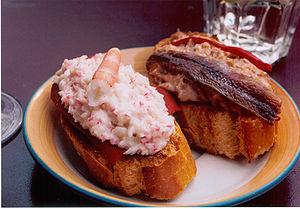
Un pintxo, ou pincho, est une tranche de pain sur laquelle on place une petite ration de nourriture. On retrouve cette spécialité dans les bars du Pays basque. Ce mot dérive du verbe espagnol pinchar : à l'origine, on maintenait traditionnellement cette nourriture avec un petit bâtonnet, bien qu'il ne s'agisse pas d'une caractéristique obligatoire.
La cuisine du Pays basque est reconnue en France et en Espagne pour sa qualité et son raffinement.
Le txakoli est un vin blanc produit à partir de raisins verts, ce qui lui donne une certaine acidité. Les variétés cultivées sont la Hondarribi zuri, Hondarribi beltza et Munematsa. Légèrement carbonaté, avec un taux d'alcool entre 10,5º et 12º. La plus grande production se centre au Pays basque, principalement dans les entrepôts des localités côtières de Getaria et de Zarautz, les deux appartenant à la Dénomination d'Origine Getariako Txakolina.